Stéphanie Gibaud

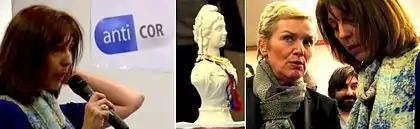
Anticor ethics prize 2015

She received the Anticor ethics prize in January 2015 before being invited to testify by the "Tax Ruling" commission of the European Parliament in Brussels.